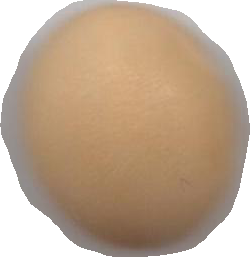
Variety: Grobogan